Passaic River

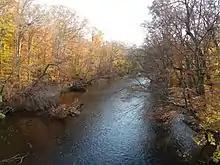
Flowing between Summit and Chatham

The river flows northeast into the city of Paterson, where it drops over the Great Falls of the Passaic. On the north end of Paterson, it turns abruptly south, flowing between Paterson and Clifton on the west and Hawthorne, Fair Lawn, Elmwood Park, Garfield on the east, next through the city of Clifton. At Elmwood Park it begins to form Dundee Lake, created by the Dundee Dam built in 1845. The river becomes navigable downstream of the Dundee Dam at the Eighth Street/Locust Ave Bridge in Wallington where the dredged Wallington Reach channel begins. Proceeding beyond the Wallington Reach, the river remains navigable via a series of maintained channels to its final destination, Newark Bay. It passes Passaic, Clifton again, then Nutley and Belleville on the west; it flows past Rutherford, Lyndhurst, and North Arlington to the east.